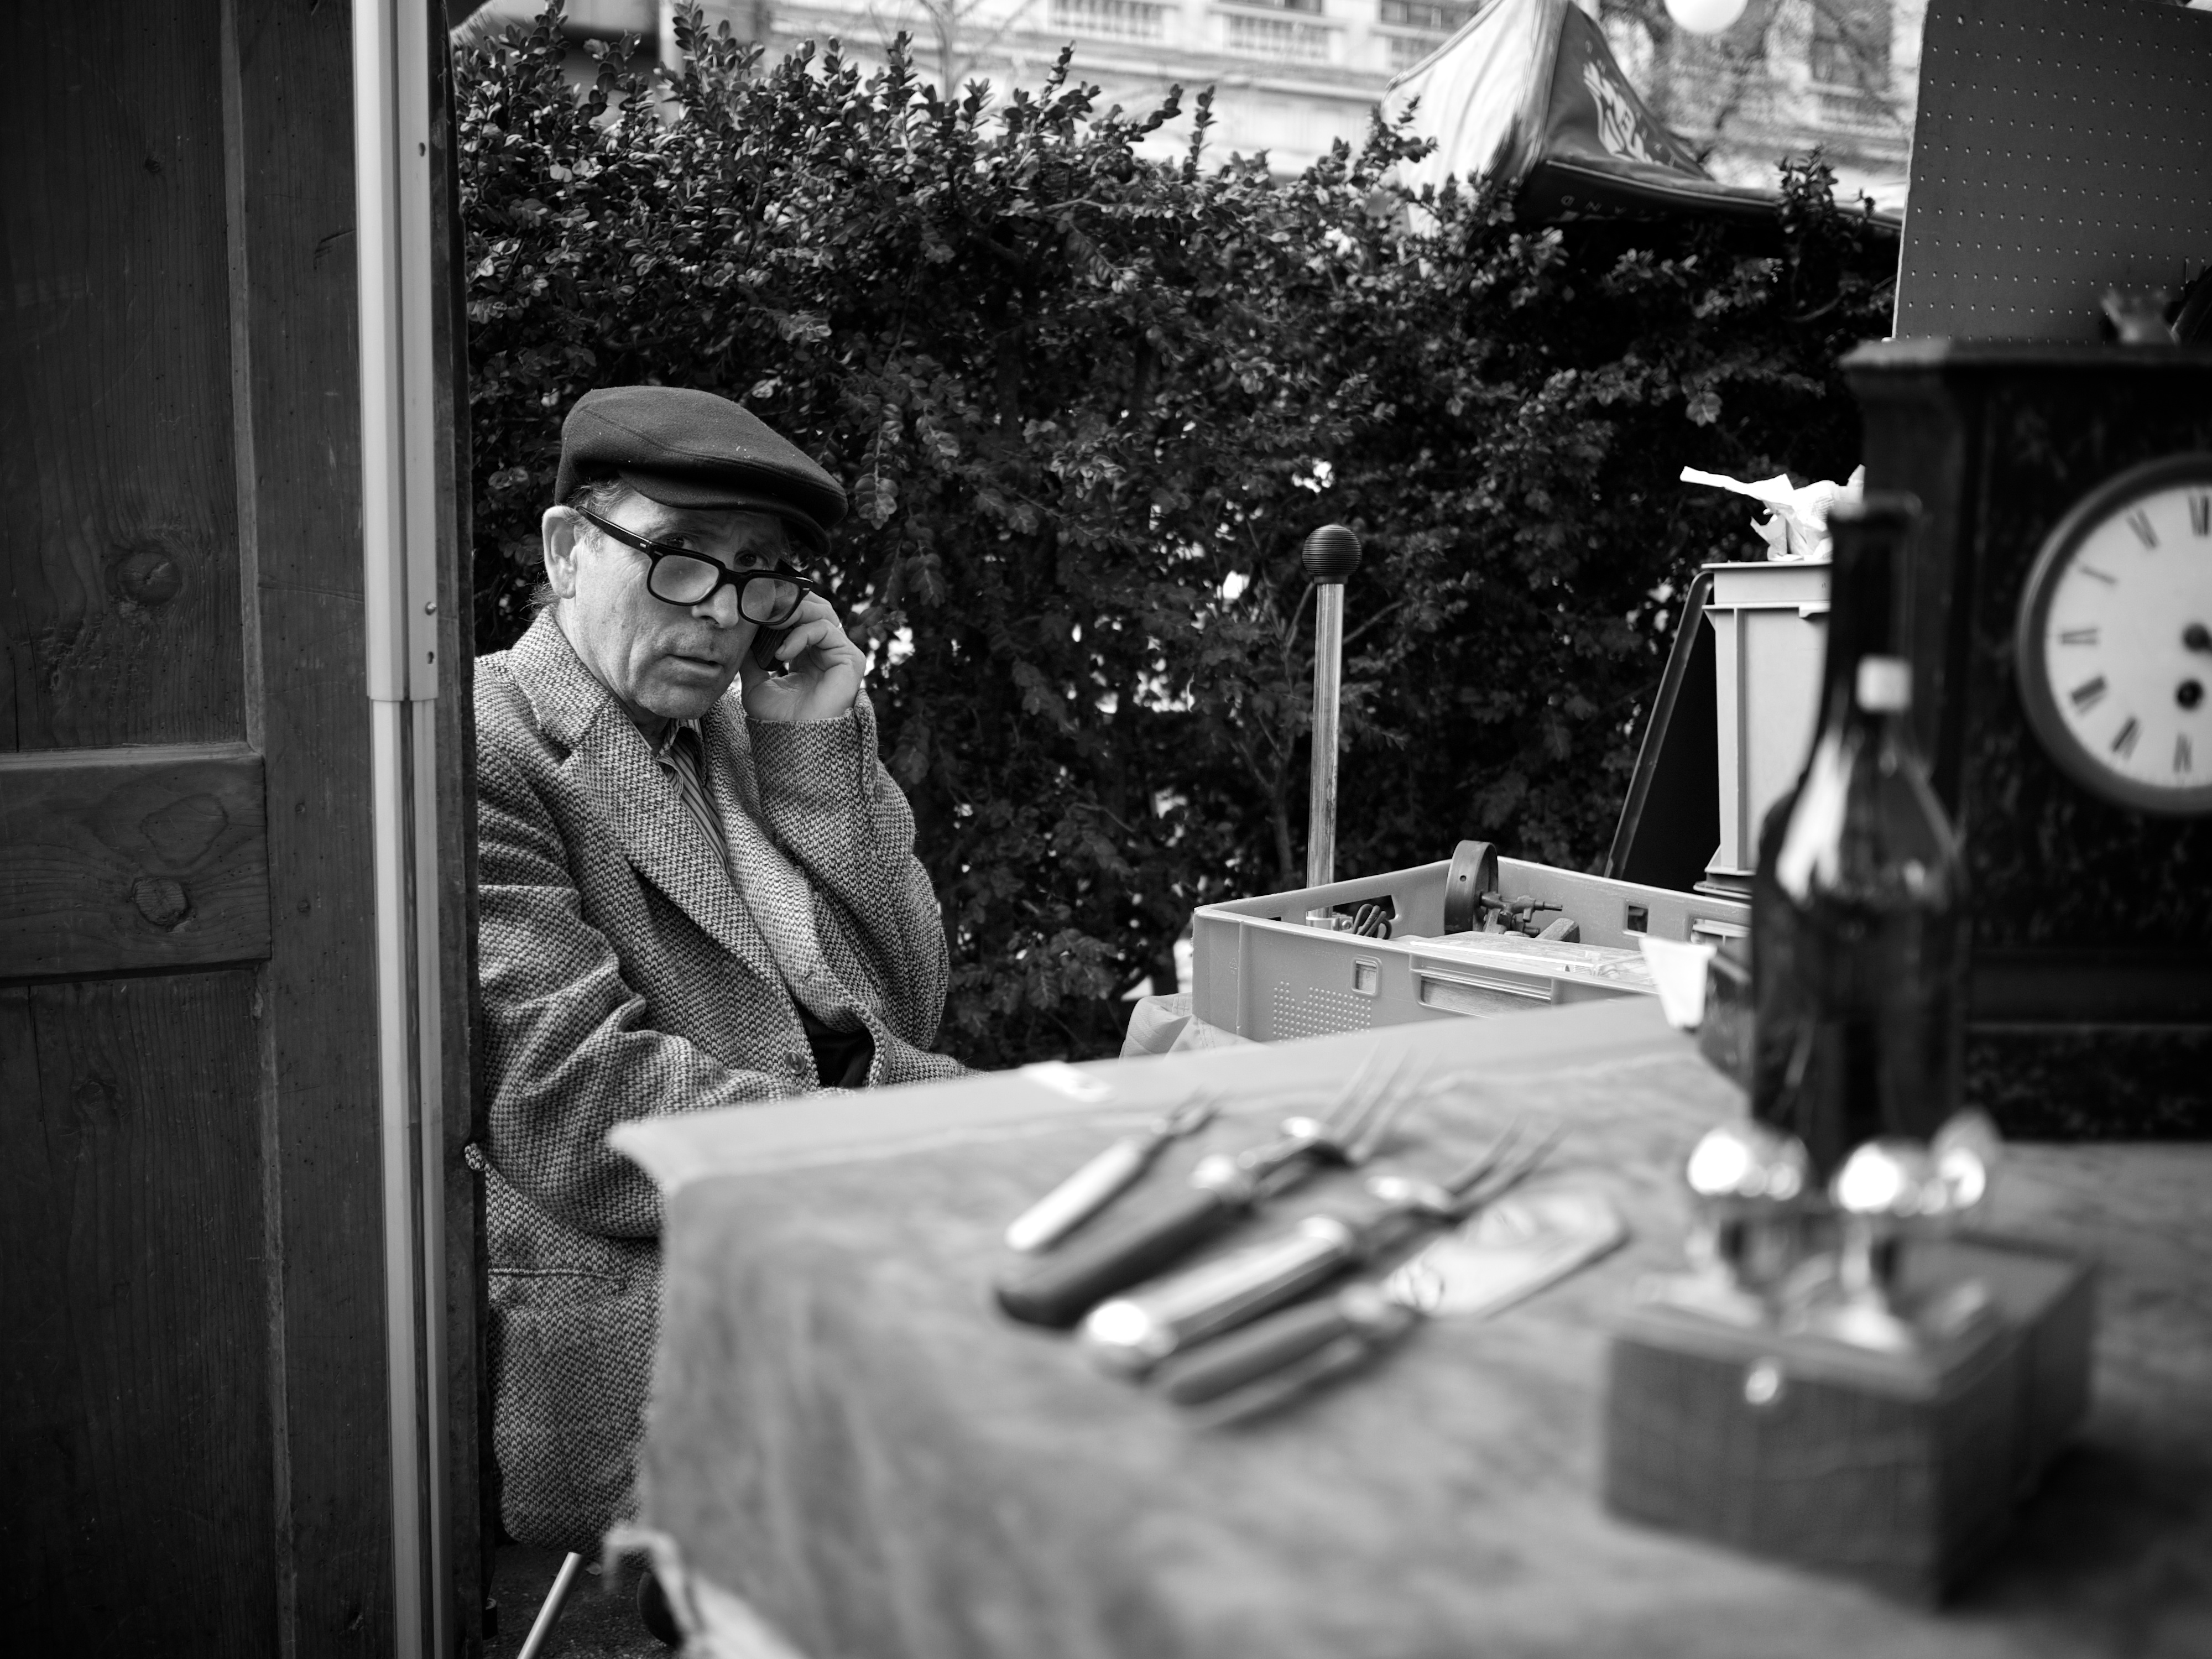
black and white, white, street, photography, film, ebook, training, black, monochrome, streetphotography, flickr, thomas, video, olympus, photograph, omd, fuji, leica, monochrom, leuthard, hcb, thomasleuthard, streettogs, monochrome photography, film noir